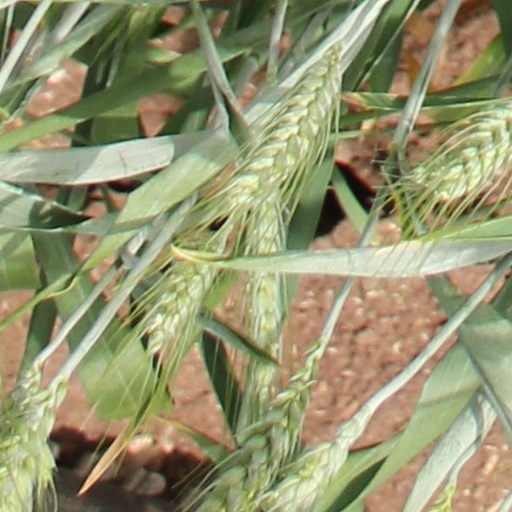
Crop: wheat